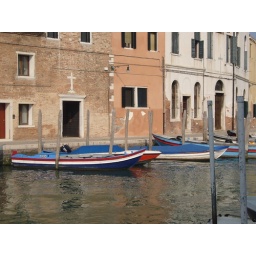
boats and houses on main canal in murano island, venice, italy